History of Alicante

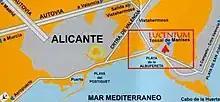
Location of Lucentum at Tossal de Manises

The city was destroyed in 209 BC during the Second Punic War, and the fortification abandoned; thus the settlement was in a state of neglect throughout the 2nd century BC, but during the Sertorian War, fought from 80 to 72 BC, it was rebuilt, and under the Principate of Augustus (27 BC-14 AD) it was refounded as a municipality under Latin law, with the name "Lucentum". The toponym is first attested in inscriptions and in history books at this time. The name "Lucentum" appearing in ancient sources has in the past been placed by later historians at different points in Alicante, but historiography has accepted its location at the Tossal de Manises since the 1990s.